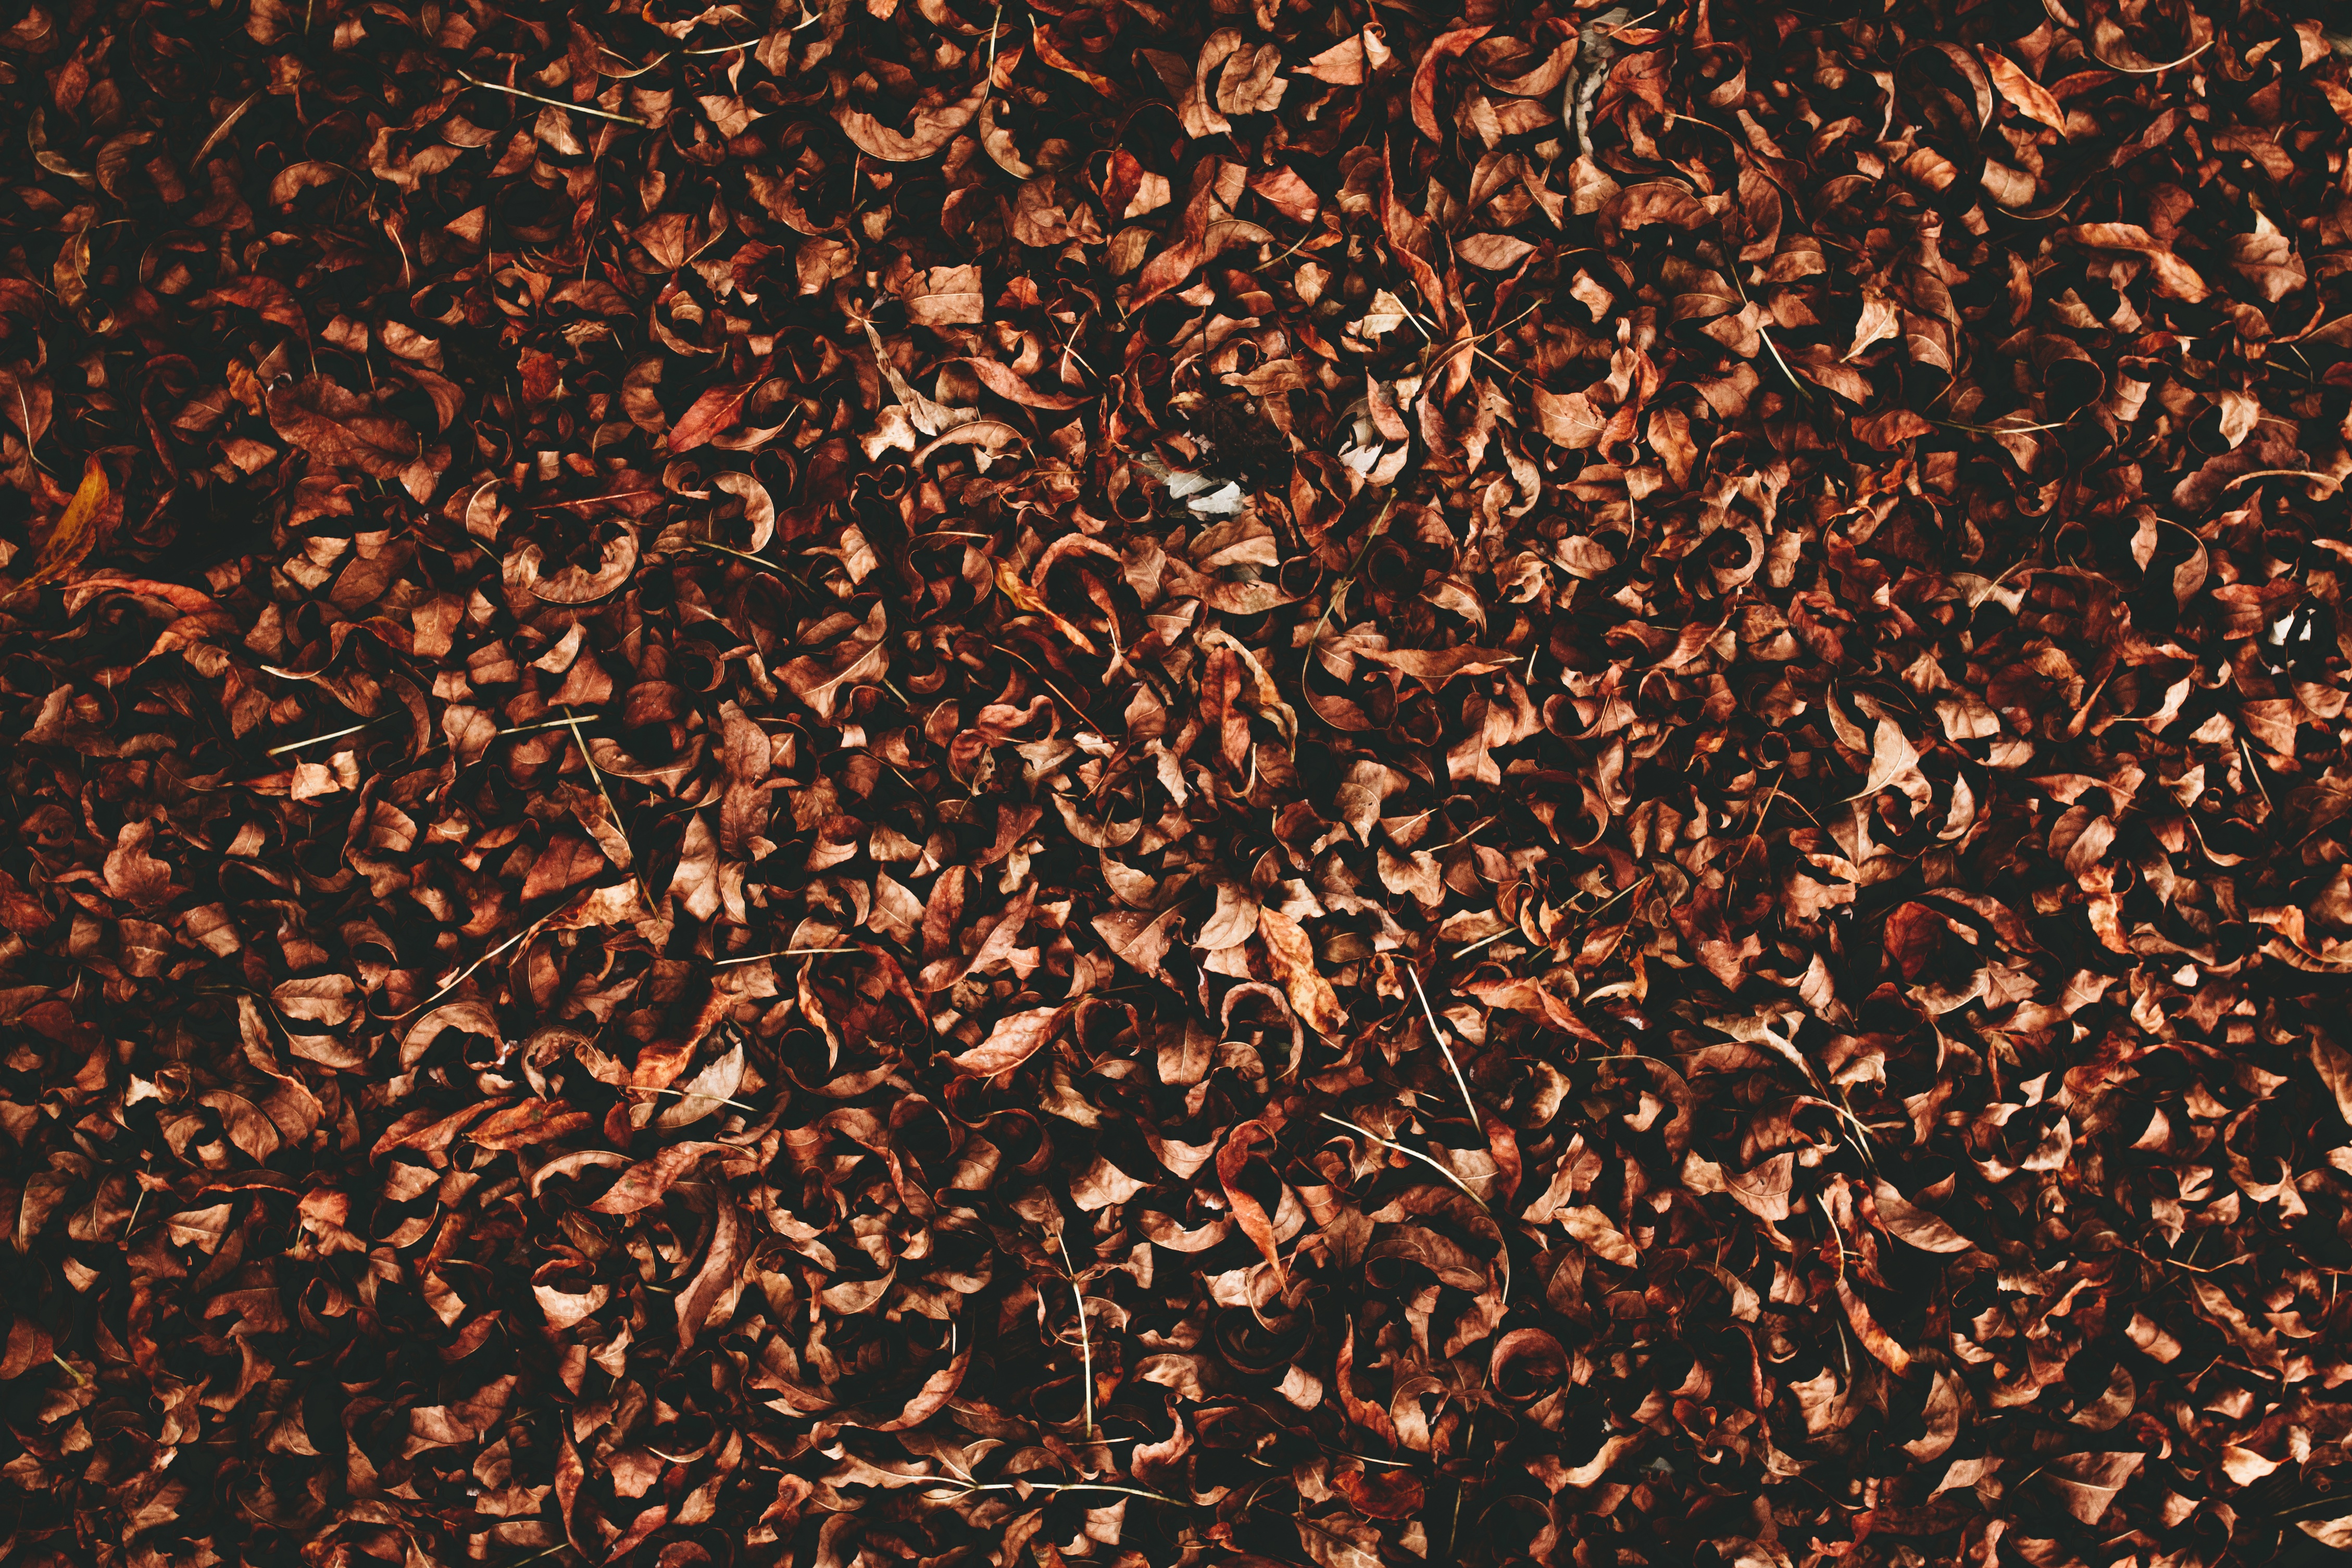
plant, wood, ground, texture, leaf, fall, flower, pattern, food, produce, autumn, brown, soil, season, design, flooring, grass family